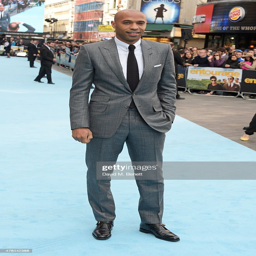
soccer player attends the european premiere .